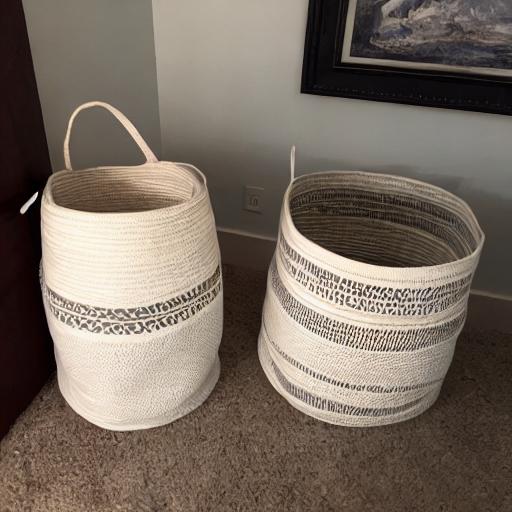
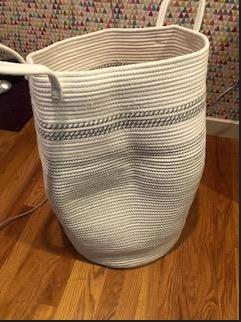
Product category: items_hamper
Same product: no